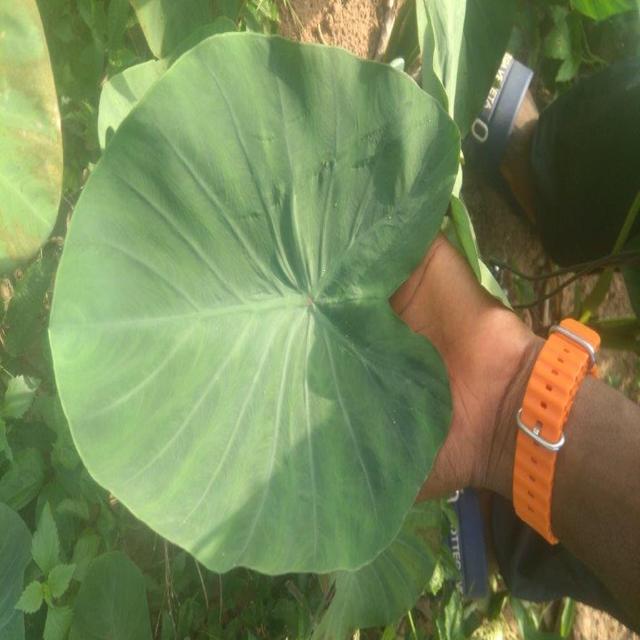
Label: Healthy